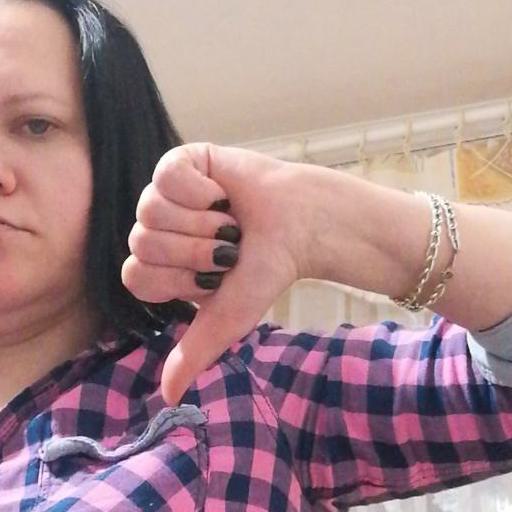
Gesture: dislike